A Field Battery, Royal Australian Artillery

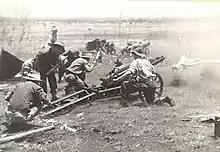
Members of the battery at Nadzab, New Guinea, September 1944

'A' Field Battery is an artillery battery of the Australian Army. The unit has been in existence since 1871, having originally been raised as part of the New South Wales colonial defence force. As part of several different larger formations, the battery has served in many conflicts including the Sudan Campaign, the Second Boer War, the First World War, the Second World War, the Malayan Emergency, Confrontation, and the Vietnam War. Today it is part of the 1st Regiment, Royal Australian Artillery, attached to the 7th Brigade based at Enoggera, Queensland. It was previously an airborne unit, but no longer maintains that role. It is currently equipped with M777 howitzers.